Western Mallee

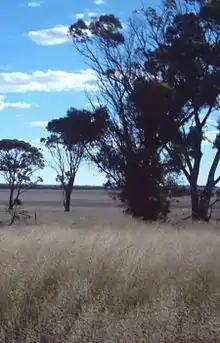
A typical Western Mallee landscape, showing an area predominantly cleared for intensive agriculture, with only a few "Eucalyptus" trees remaining.

Western Mallee falls within what the Department of Agriculture and Food terms the "Intensive Land-use Zone" (ILZ), the area of Western Australia that has been largely cleared and developed for intensive agriculture such as cropping and livestock production. Within this zone, the vast majority of land has been cleared for agricultural purposes. In Western Mallee's case, only 31% of the area retains its native vegetation.